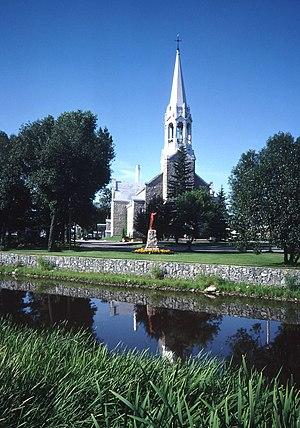
La Sarre est une ville québécoise située dans la MRC d'Abitibi-Ouest en Abitibi-Témiscamingue. Ses habitants sont appelés « Lasarrois » et « Lasarroises ». La ville est bornée en partie au sud par Sainte-Hélène-de-Mancebourg et, au nord, par la municipalité du canton de Clermont.